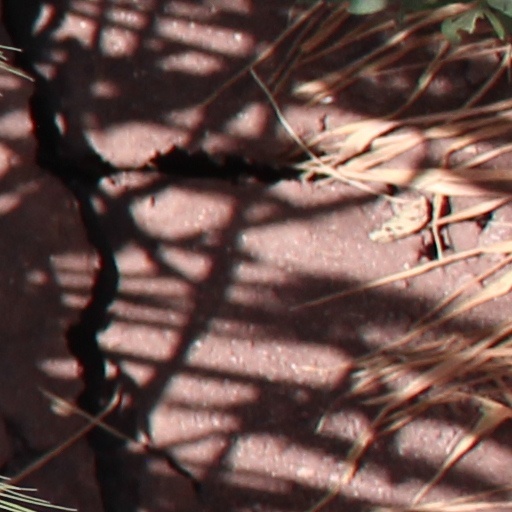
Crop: wheat